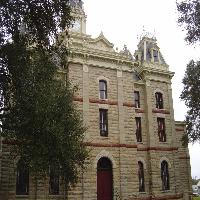
Weather: cloudy or overcast